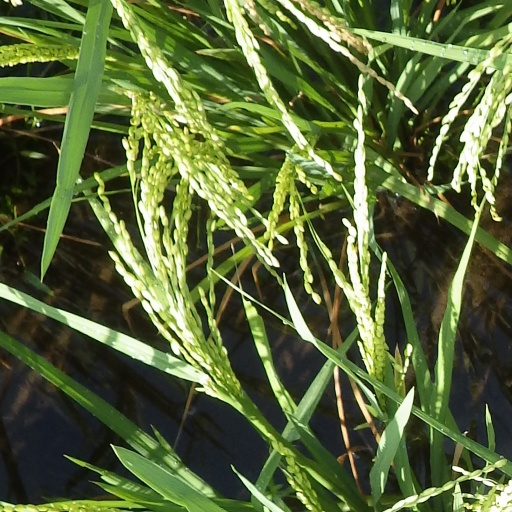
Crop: rice